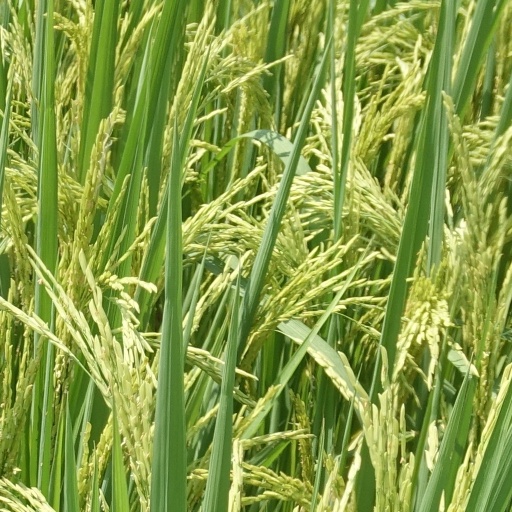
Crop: rice